Lewis Pugh Pugh

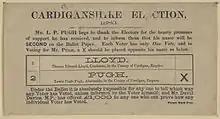
Election advert 1880

Lewis Pugh Evans Pugh (born Lewis Pugh Evans: 3 August 1837 – 6 January 1908) was a Welsh lawyer and Liberal politician who sat in the House of Commons from 1880 to 1885.